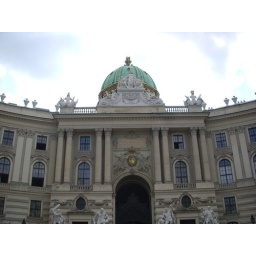
The building where they train the Lipizzaner stallions in Vienna